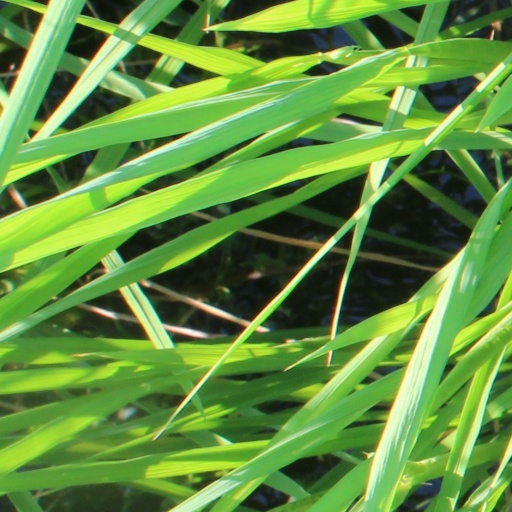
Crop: rice